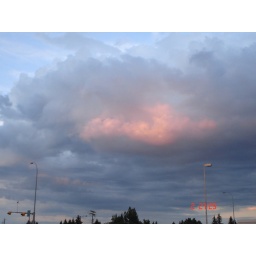
The sky scene in calgary seemed to eminate our welcome with beautiful displays of neon pink accenting puffy cumulus.